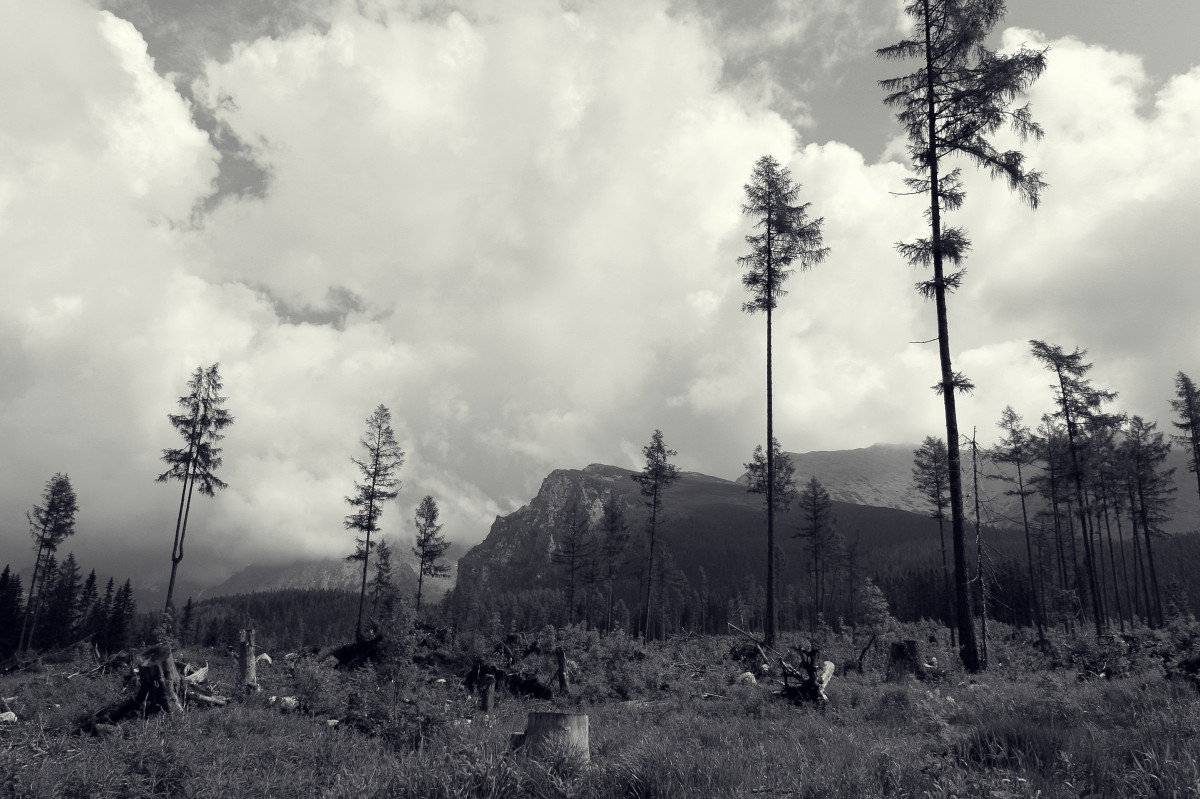
Tags: tree, nature, forest, grass, wilderness, mountain, snow, winter, cloud, black and white, mist, morning, hill, weather, habitat, rural area, monochrome photography, natural environment, geographical feature, atmospheric phenomenon